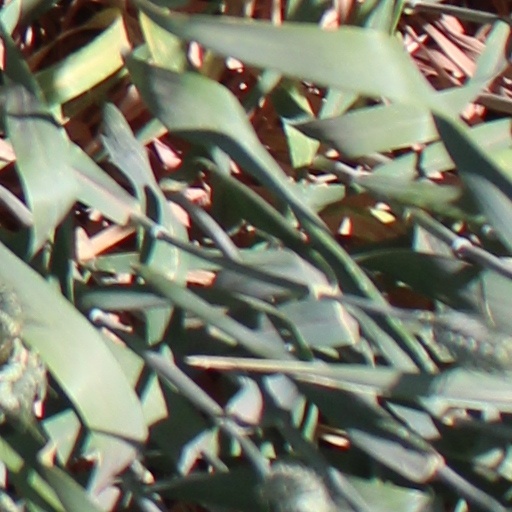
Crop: wheat